McDonnell Douglas MD 500 Defender

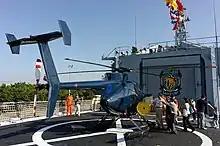
ROCN Hughes 500MD/ASW Defender 6910 carried on "Lan Yang" (FFG-935)

In December 2012, Boeing demonstrated their Unmanned Little Bird to the South Korean Army. The pilotless aircraft flew autonomously in a 25-minute demonstration for the purpose of showing unmanned capabilities technologies, such as enhanced ISR and resupply, in the system that could be integrated into Army MD 500 helicopters. In October 2015, Korean Air Aerospace Division (KAL-ASD) unveiled a mock-up of their unmanned MD 500, designated the Korean Air Unmanned System-Vertical Helicopter (KUS-VH), featuring blacked out windows, a large fuel tank where the rear seats would be that extends endurance to four hours, and an armament of two Hellfire missiles and a 2.75 in (70 mm) rocket pod; unlike Boeing's optionally manned and unarmed ULB, the KUS-VH is completely unmanned and armed as well as having an EO/IR sensor. The KUS-VH is envisioned to perform missions including ISR, attack, aerial delivery, coast guard, amphibious landing support, and emergency reinforcement to back up manned helicopter units. A KUS-VH unit would consist of two to four aircraft and sensor packages, a ground control system and ground support system, and it could operate alone or in conjunction with manned attack helicopters. A request for proposals for an unmanned scout helicopter is expected in 2016–2017, for which the company says making the up to 175 MD 500s unmanned would be a cheap way of reusing them after retirement from service over the next 10 years for safely performing dangerous attack missions.